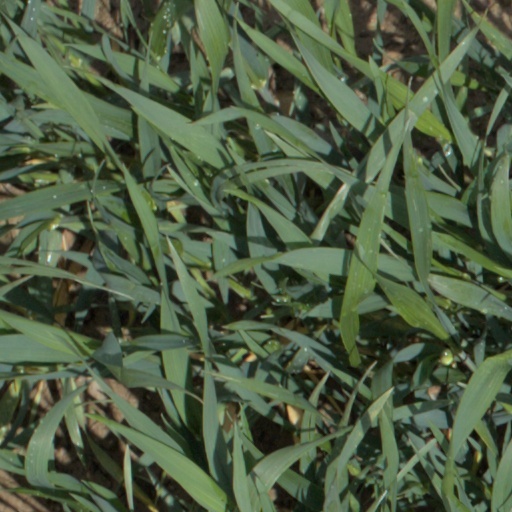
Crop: wheat